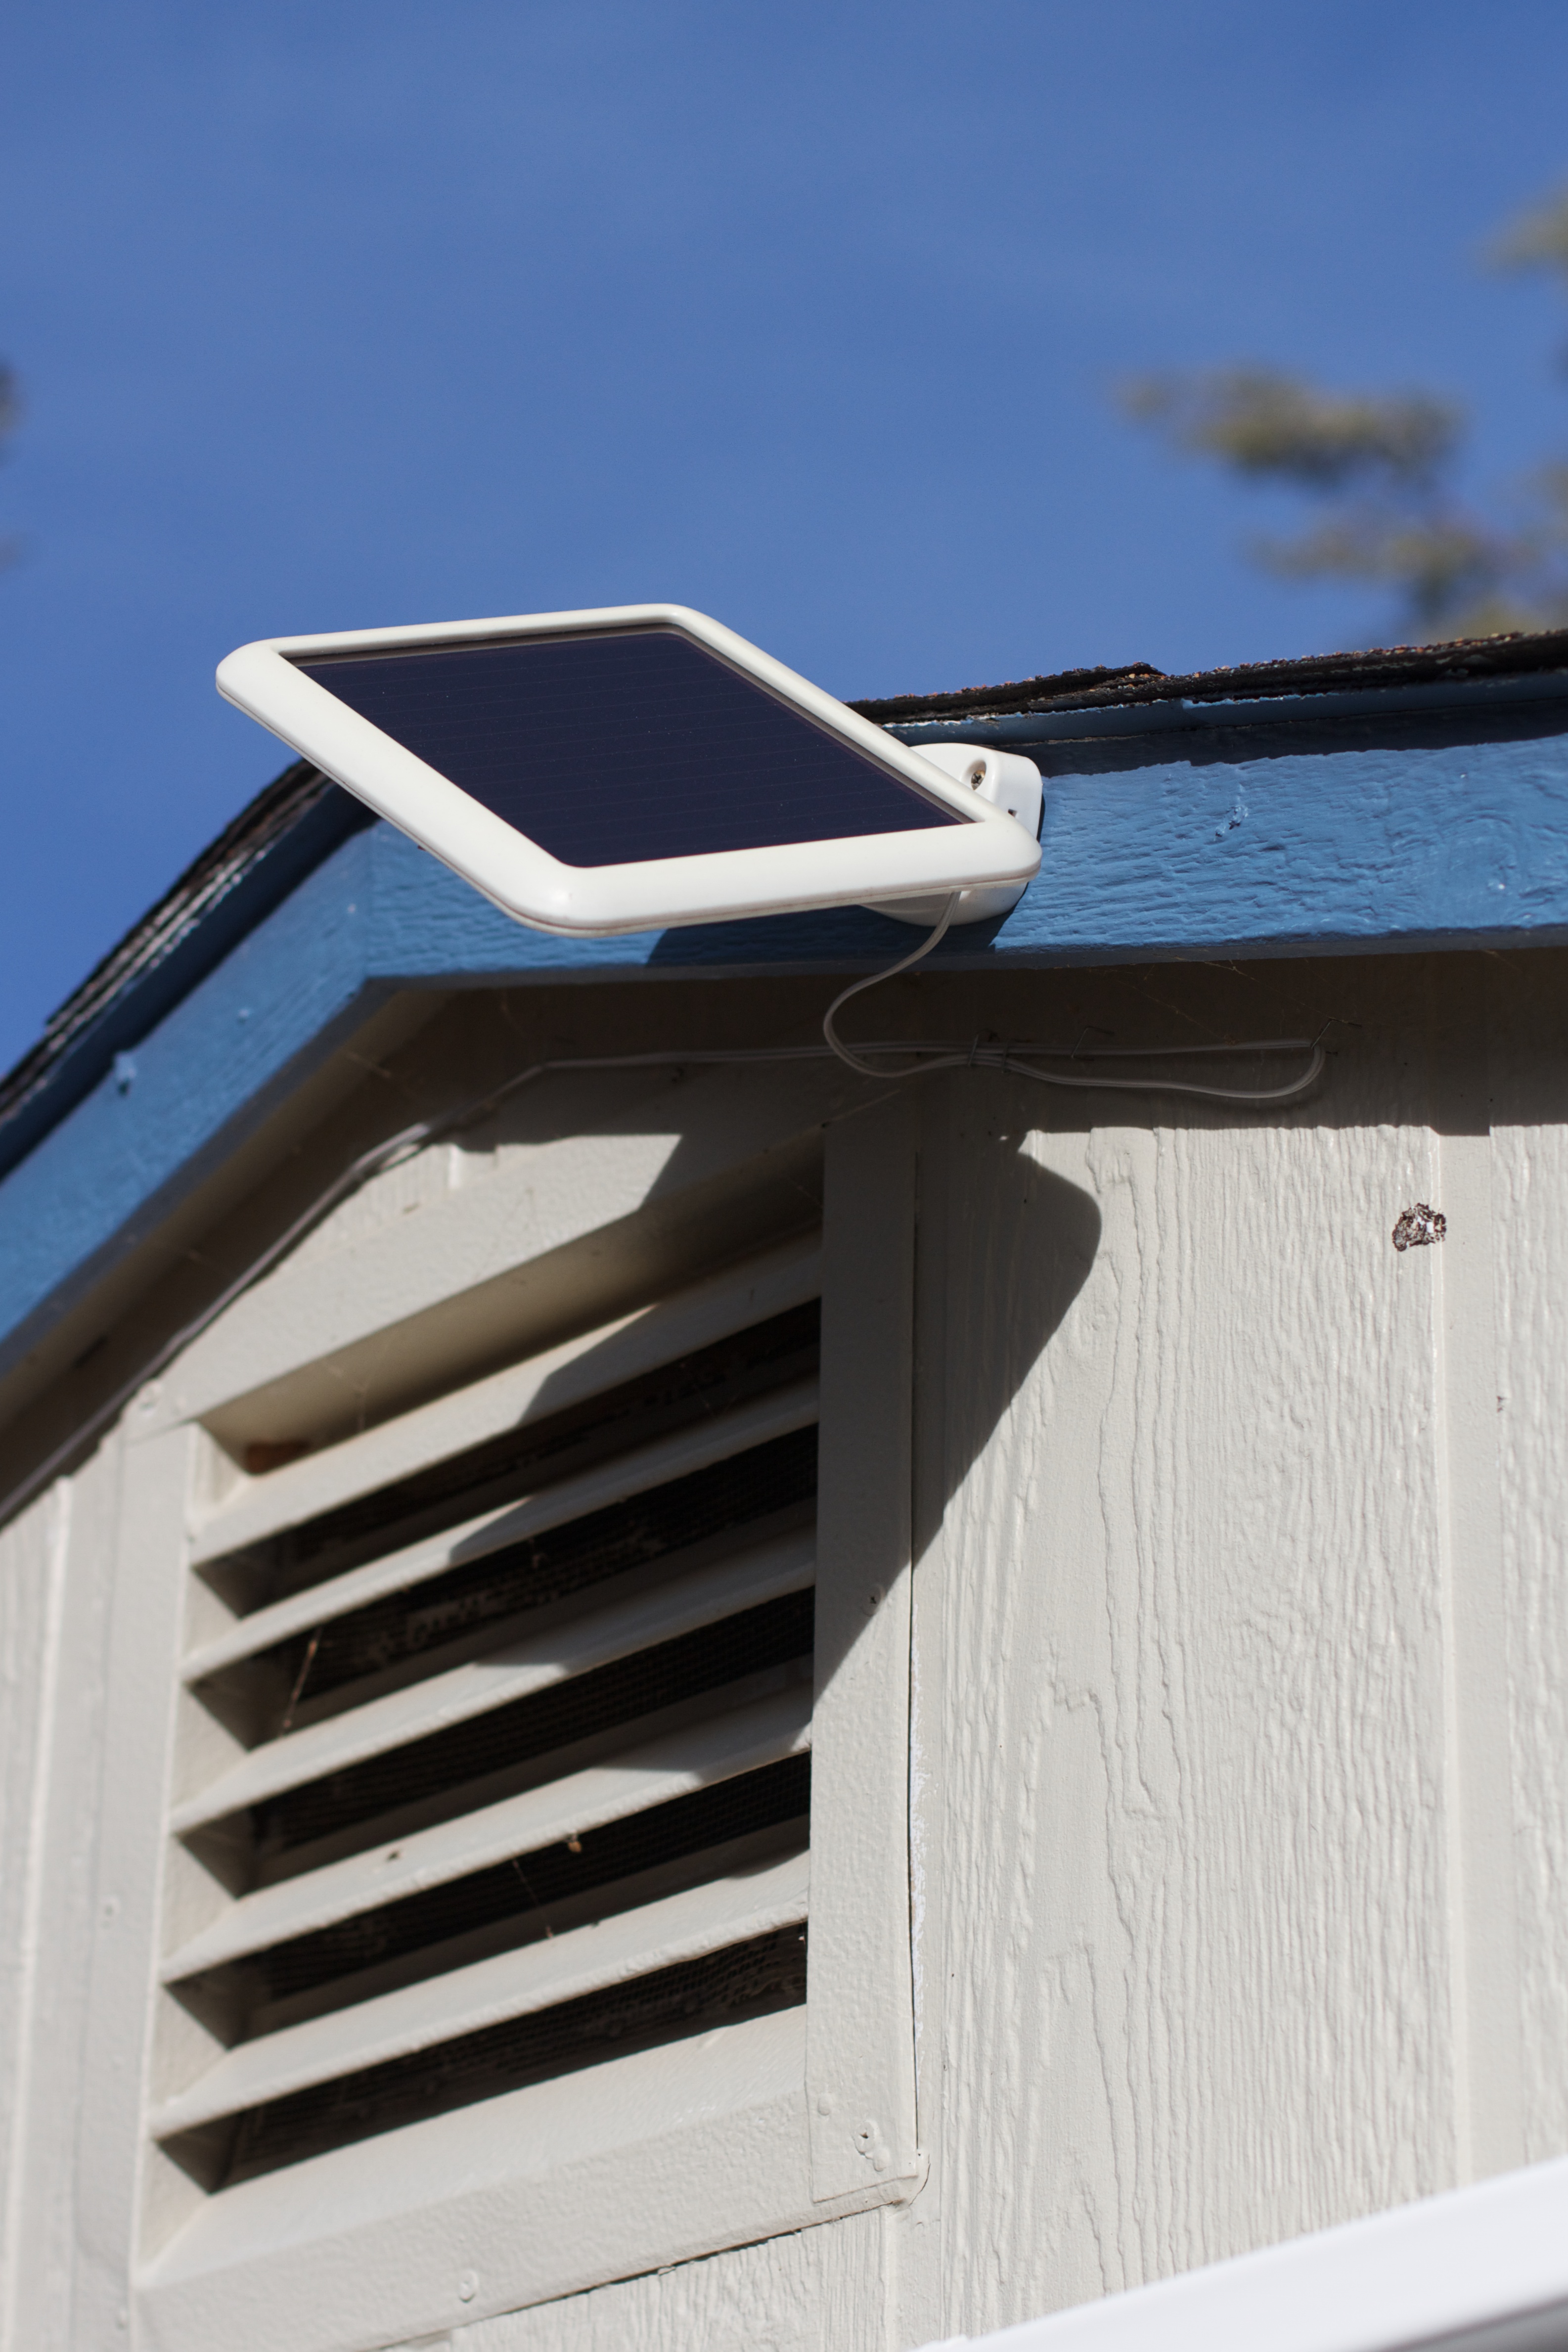
wing, wood, white, window, roof, blue, furniture, lighting, outdoor structure